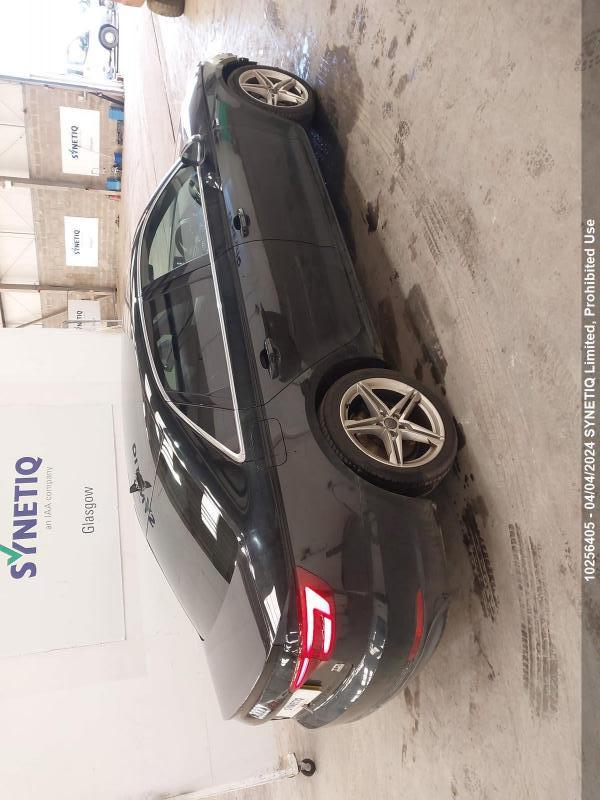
Aucun dommage détecté.
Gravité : aucun